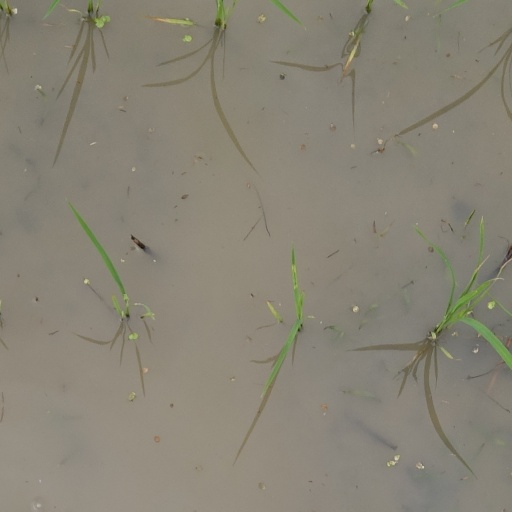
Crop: rice